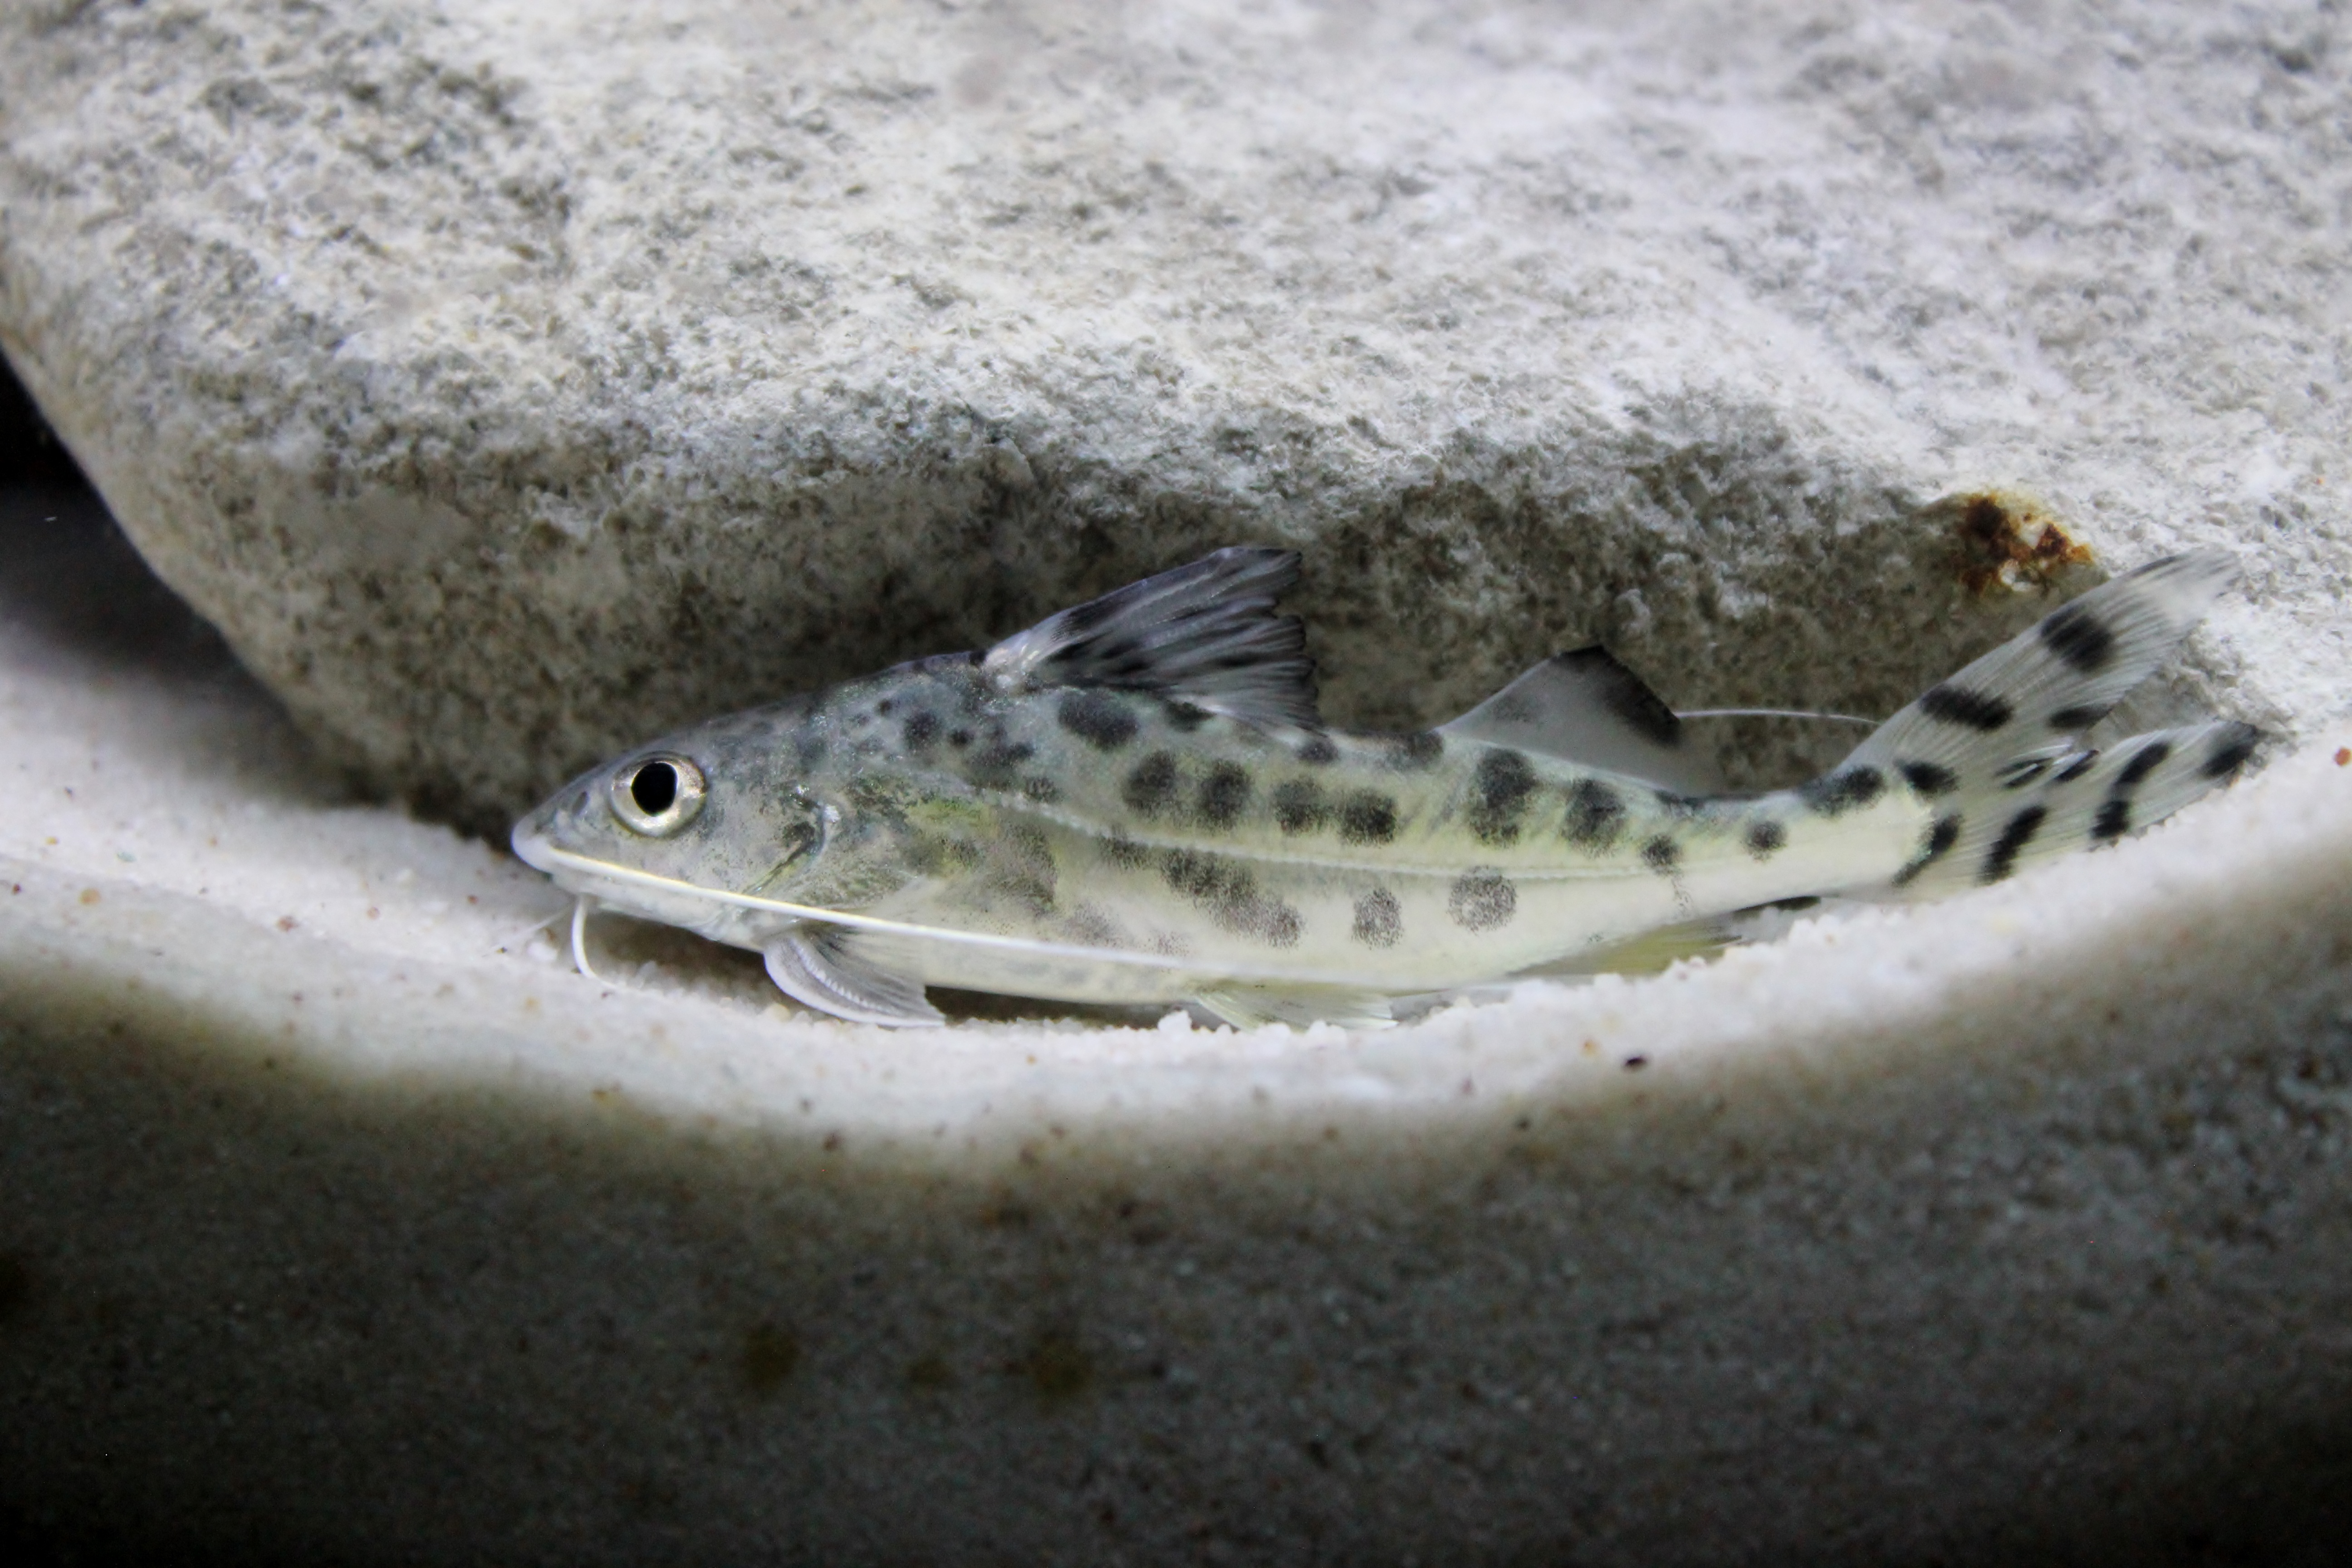
biology, aquatic, fish, fauna, close up, vertebrate, pictus, catfish, macro photography, marine biology